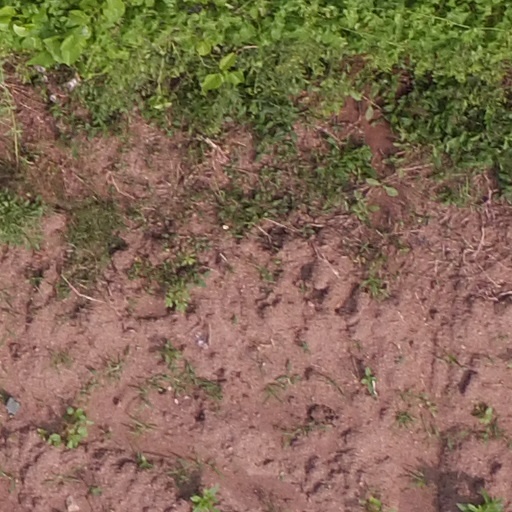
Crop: maize; corn